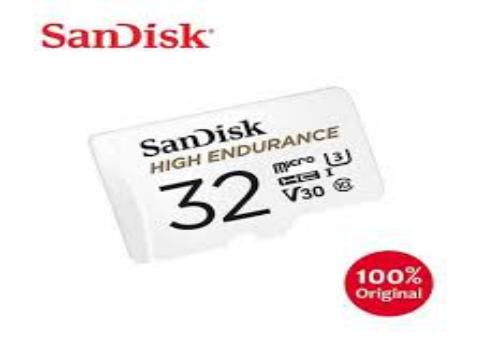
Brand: High Endurance
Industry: Electronic